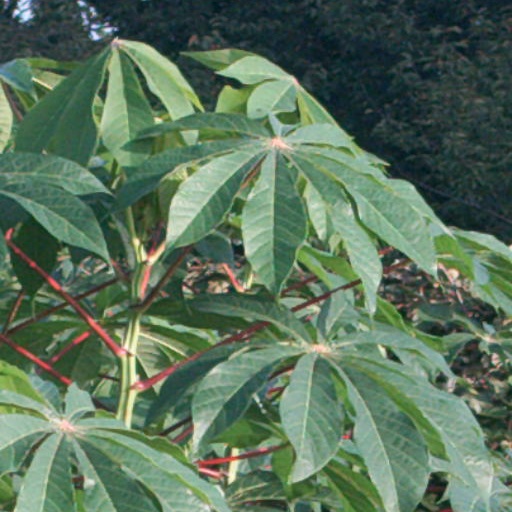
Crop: cassava